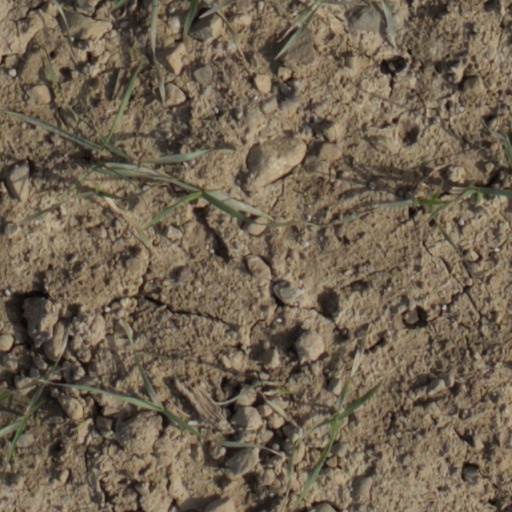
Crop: wheat